Damián Iguacén Borau

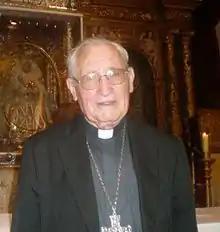

Damián Iguacén Borau (12 February 1916 – 24 November 2020) was a Spanish bishop of the Roman Catholic Church.